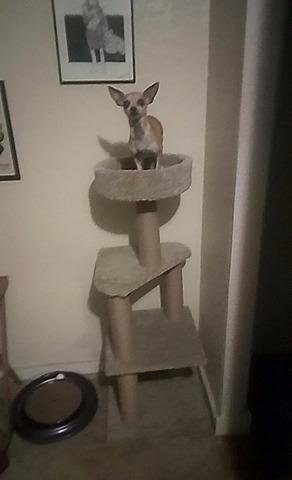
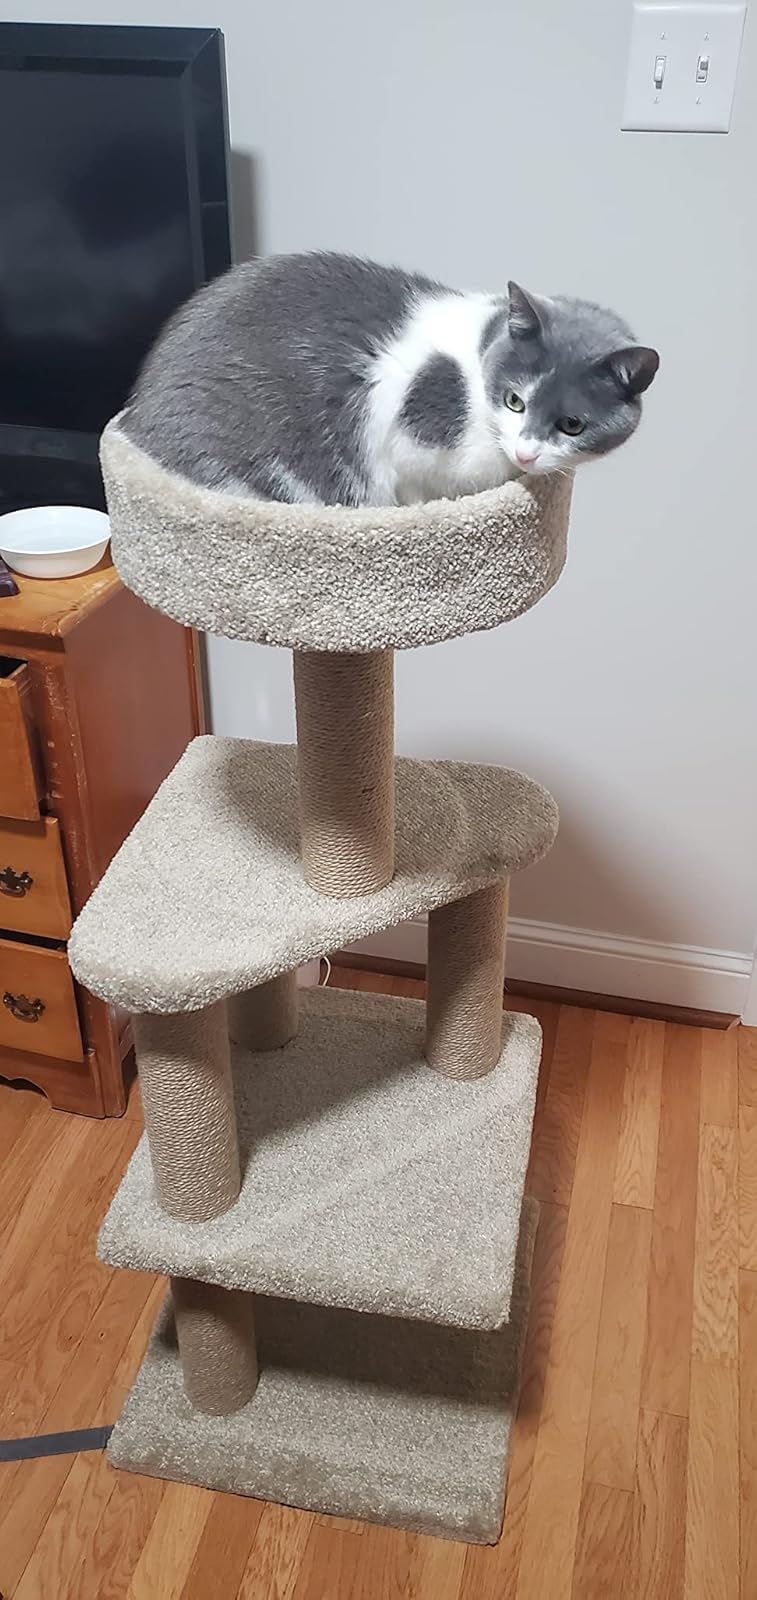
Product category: items_cat tree
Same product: yes